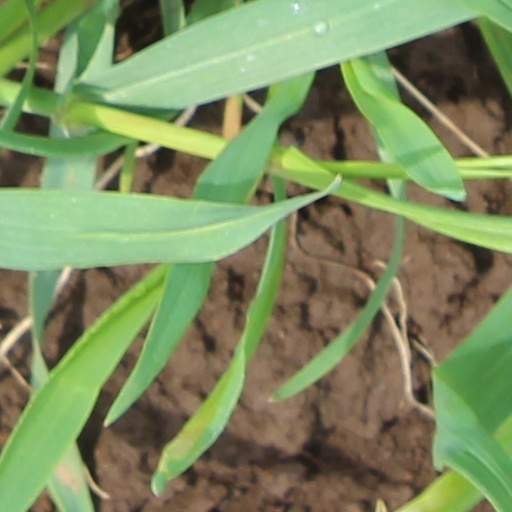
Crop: wheat